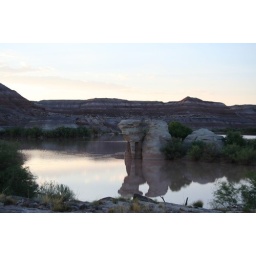
near green river